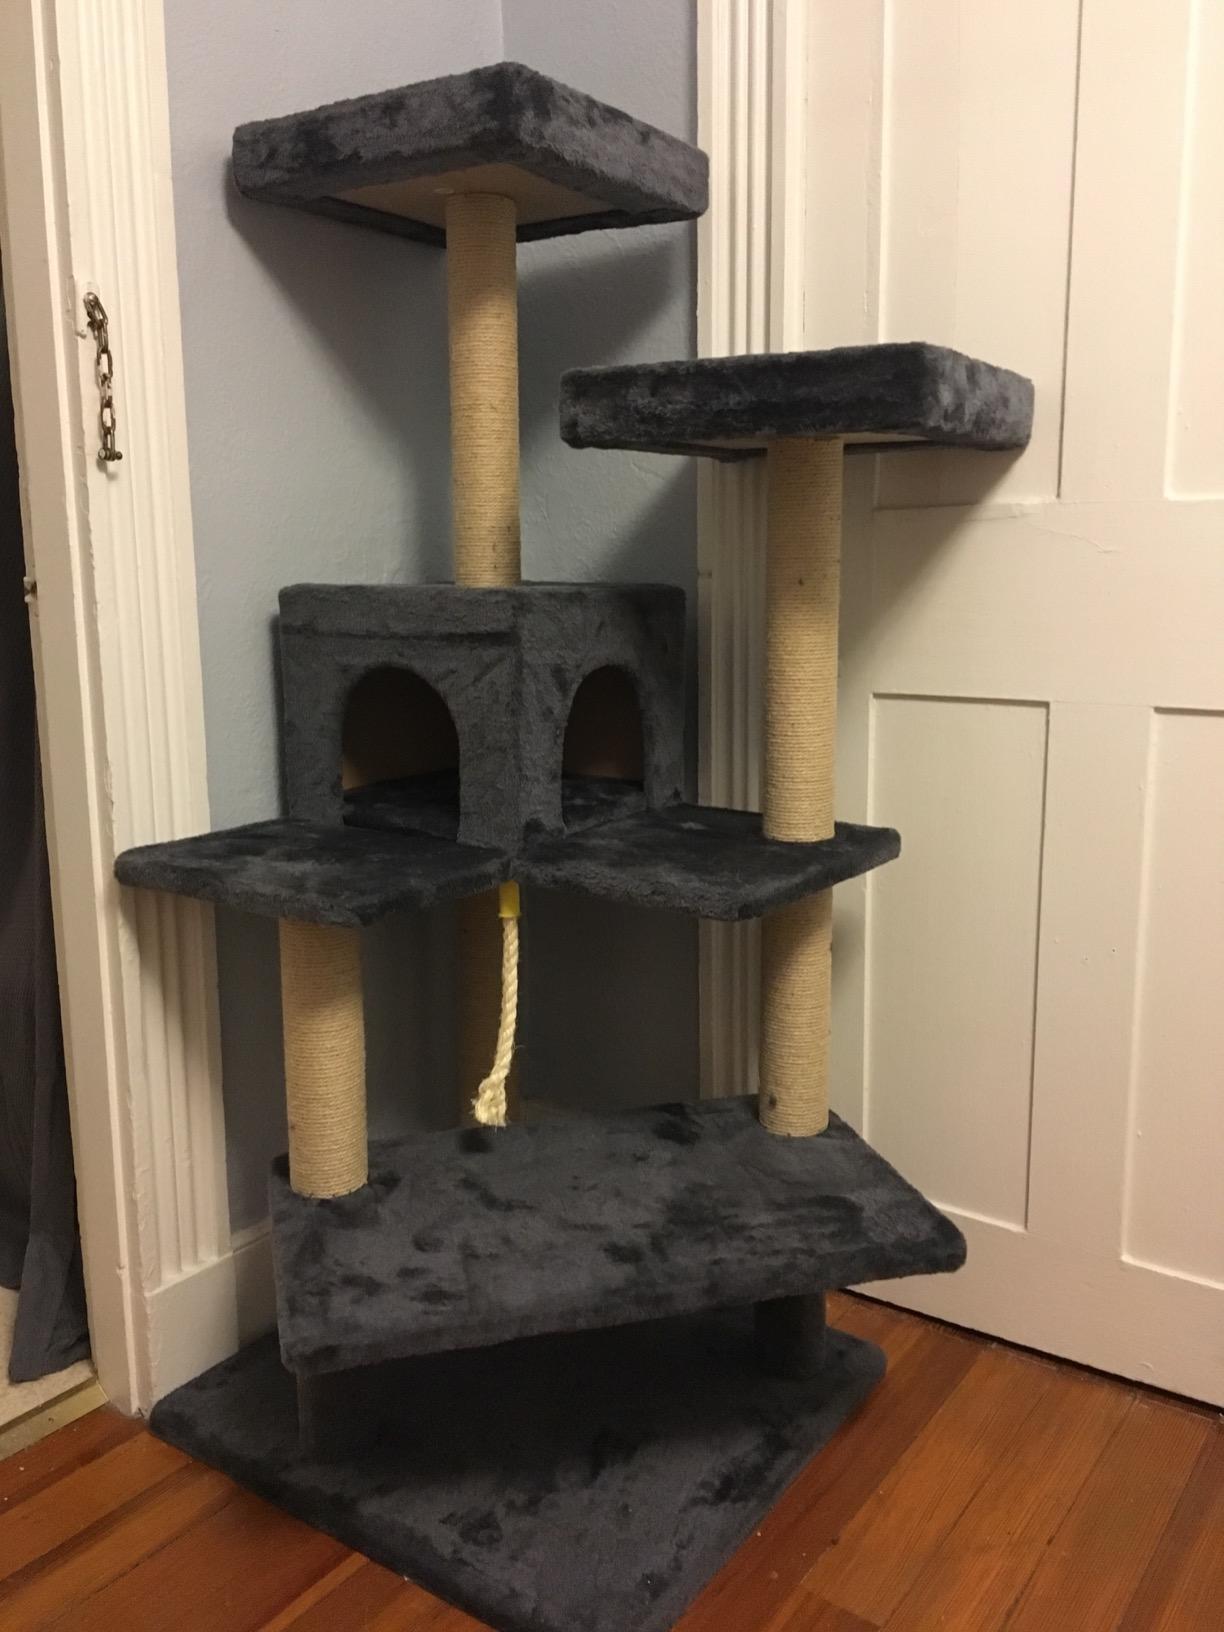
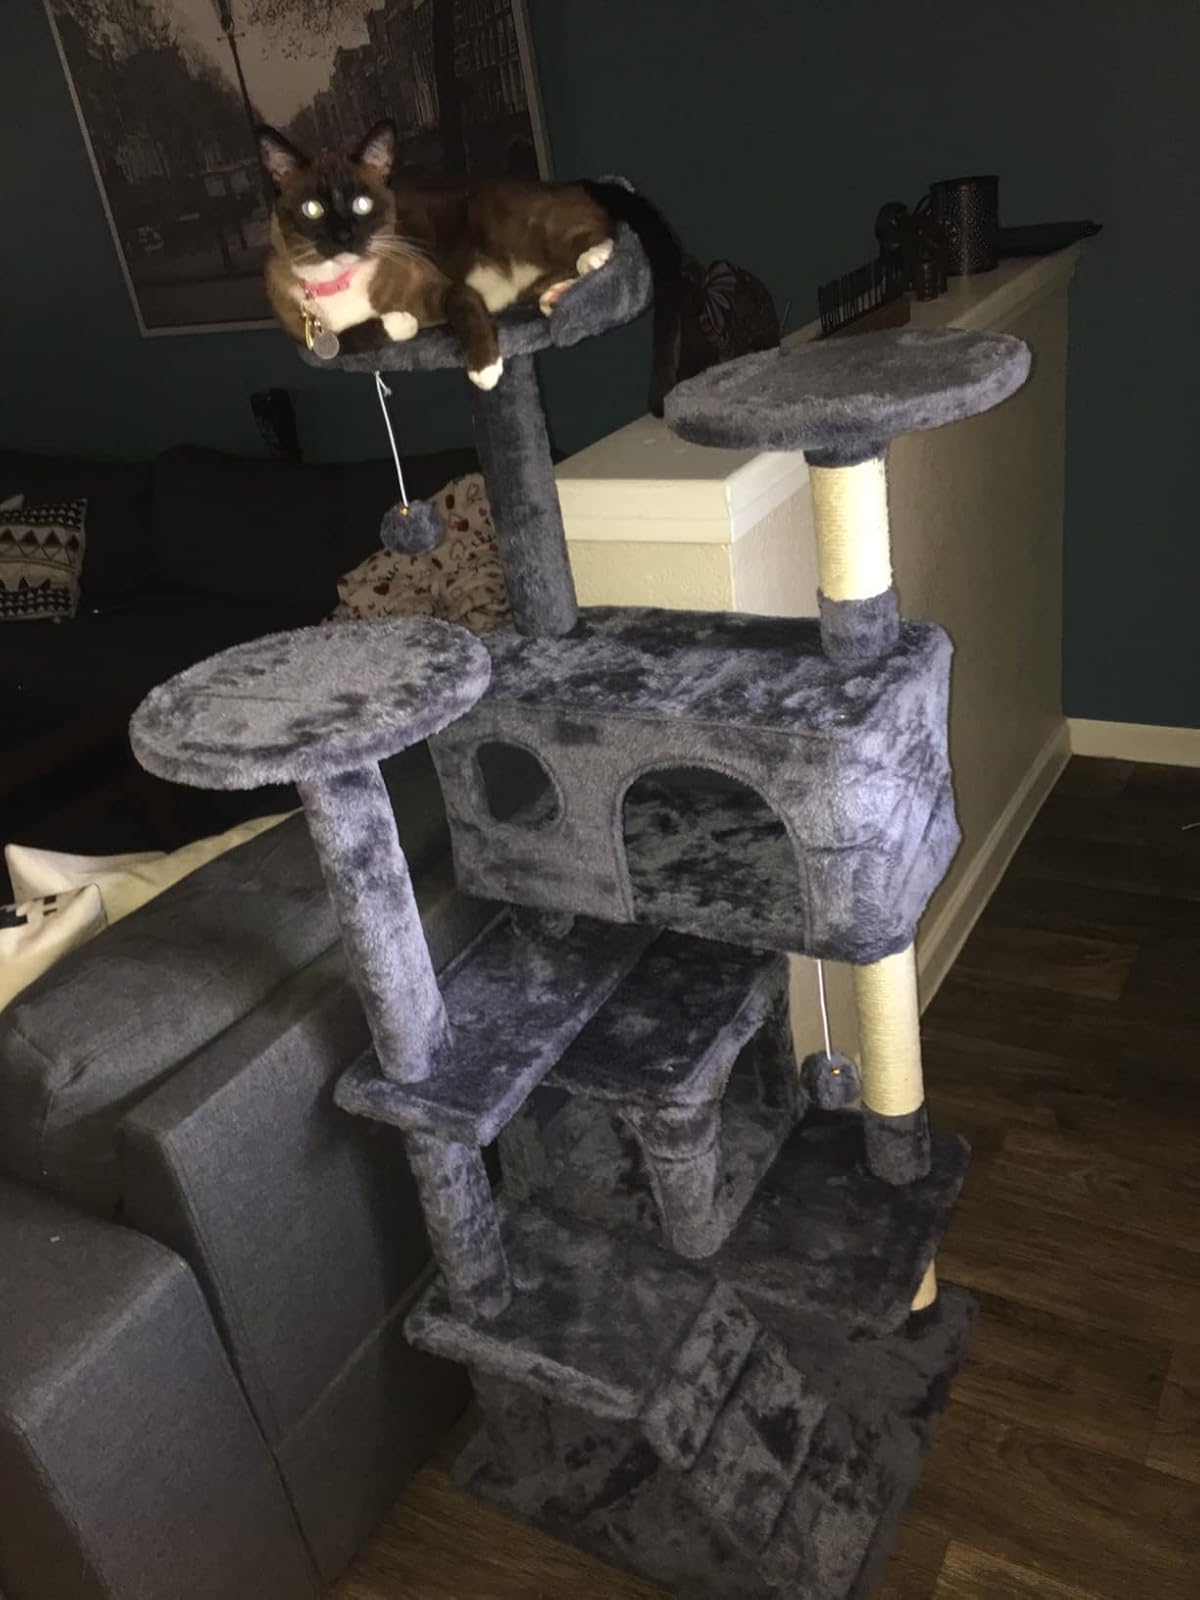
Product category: items_cat tree
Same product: no